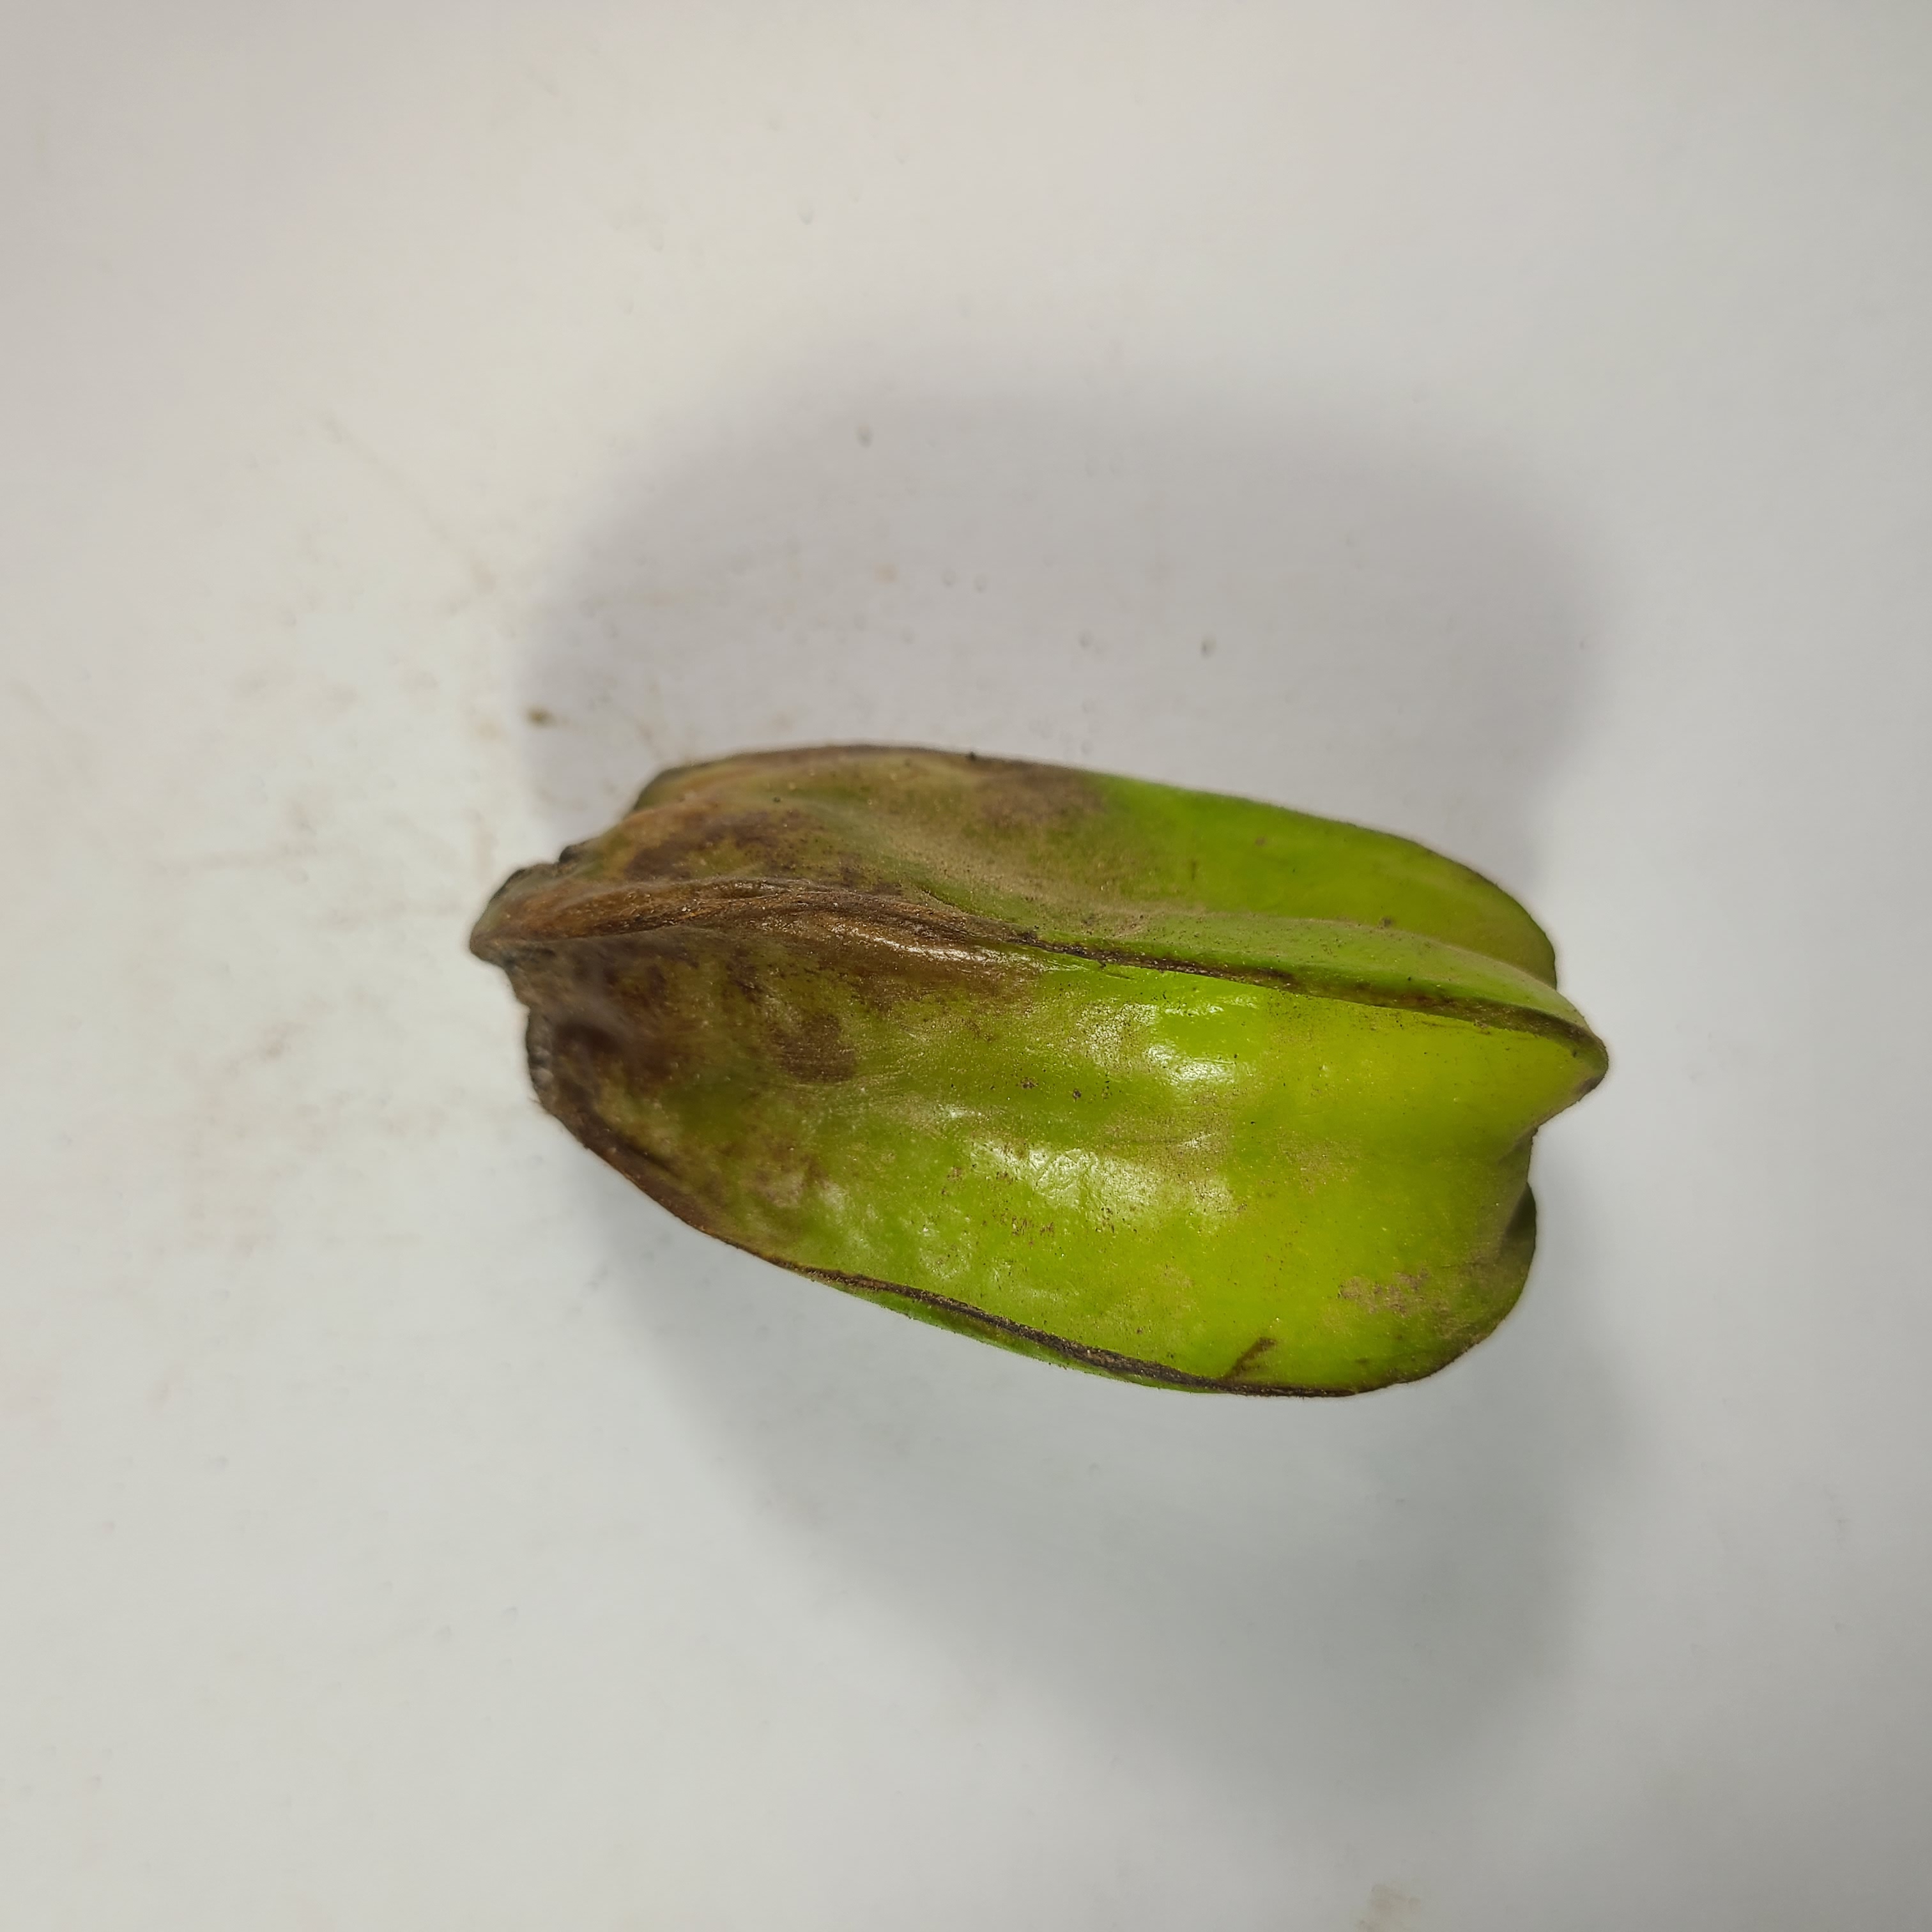
Label: Unhealthy Fruits